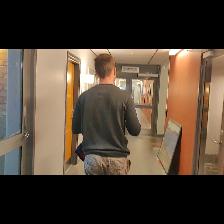
Label: Human